Vilhelm Wolfhagen

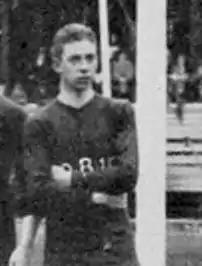
Wolfhagen with Denmark at the 1912 Summer Olympics

Vilhelm "Wolle" Wolfhagen (11 November 1889 – 5 July 1958) was a Danish footballer who scored 14 goals in 18 games for the Denmark national team and won silver medals at the 1908 and 1912 Summer Olympics. He played his entire career with Kjøbenhavns Boldklub (KB), with whom he won several Danish football championships.